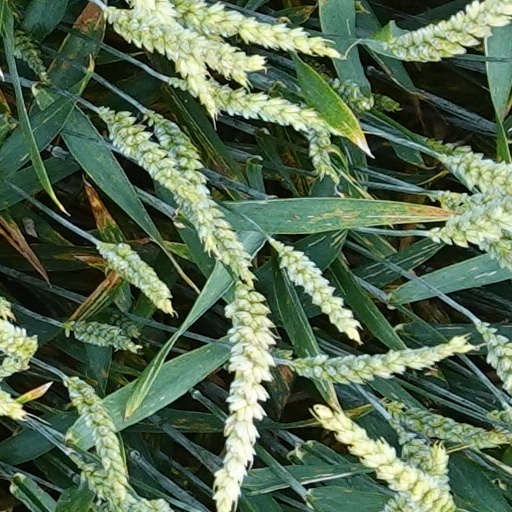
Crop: wheat